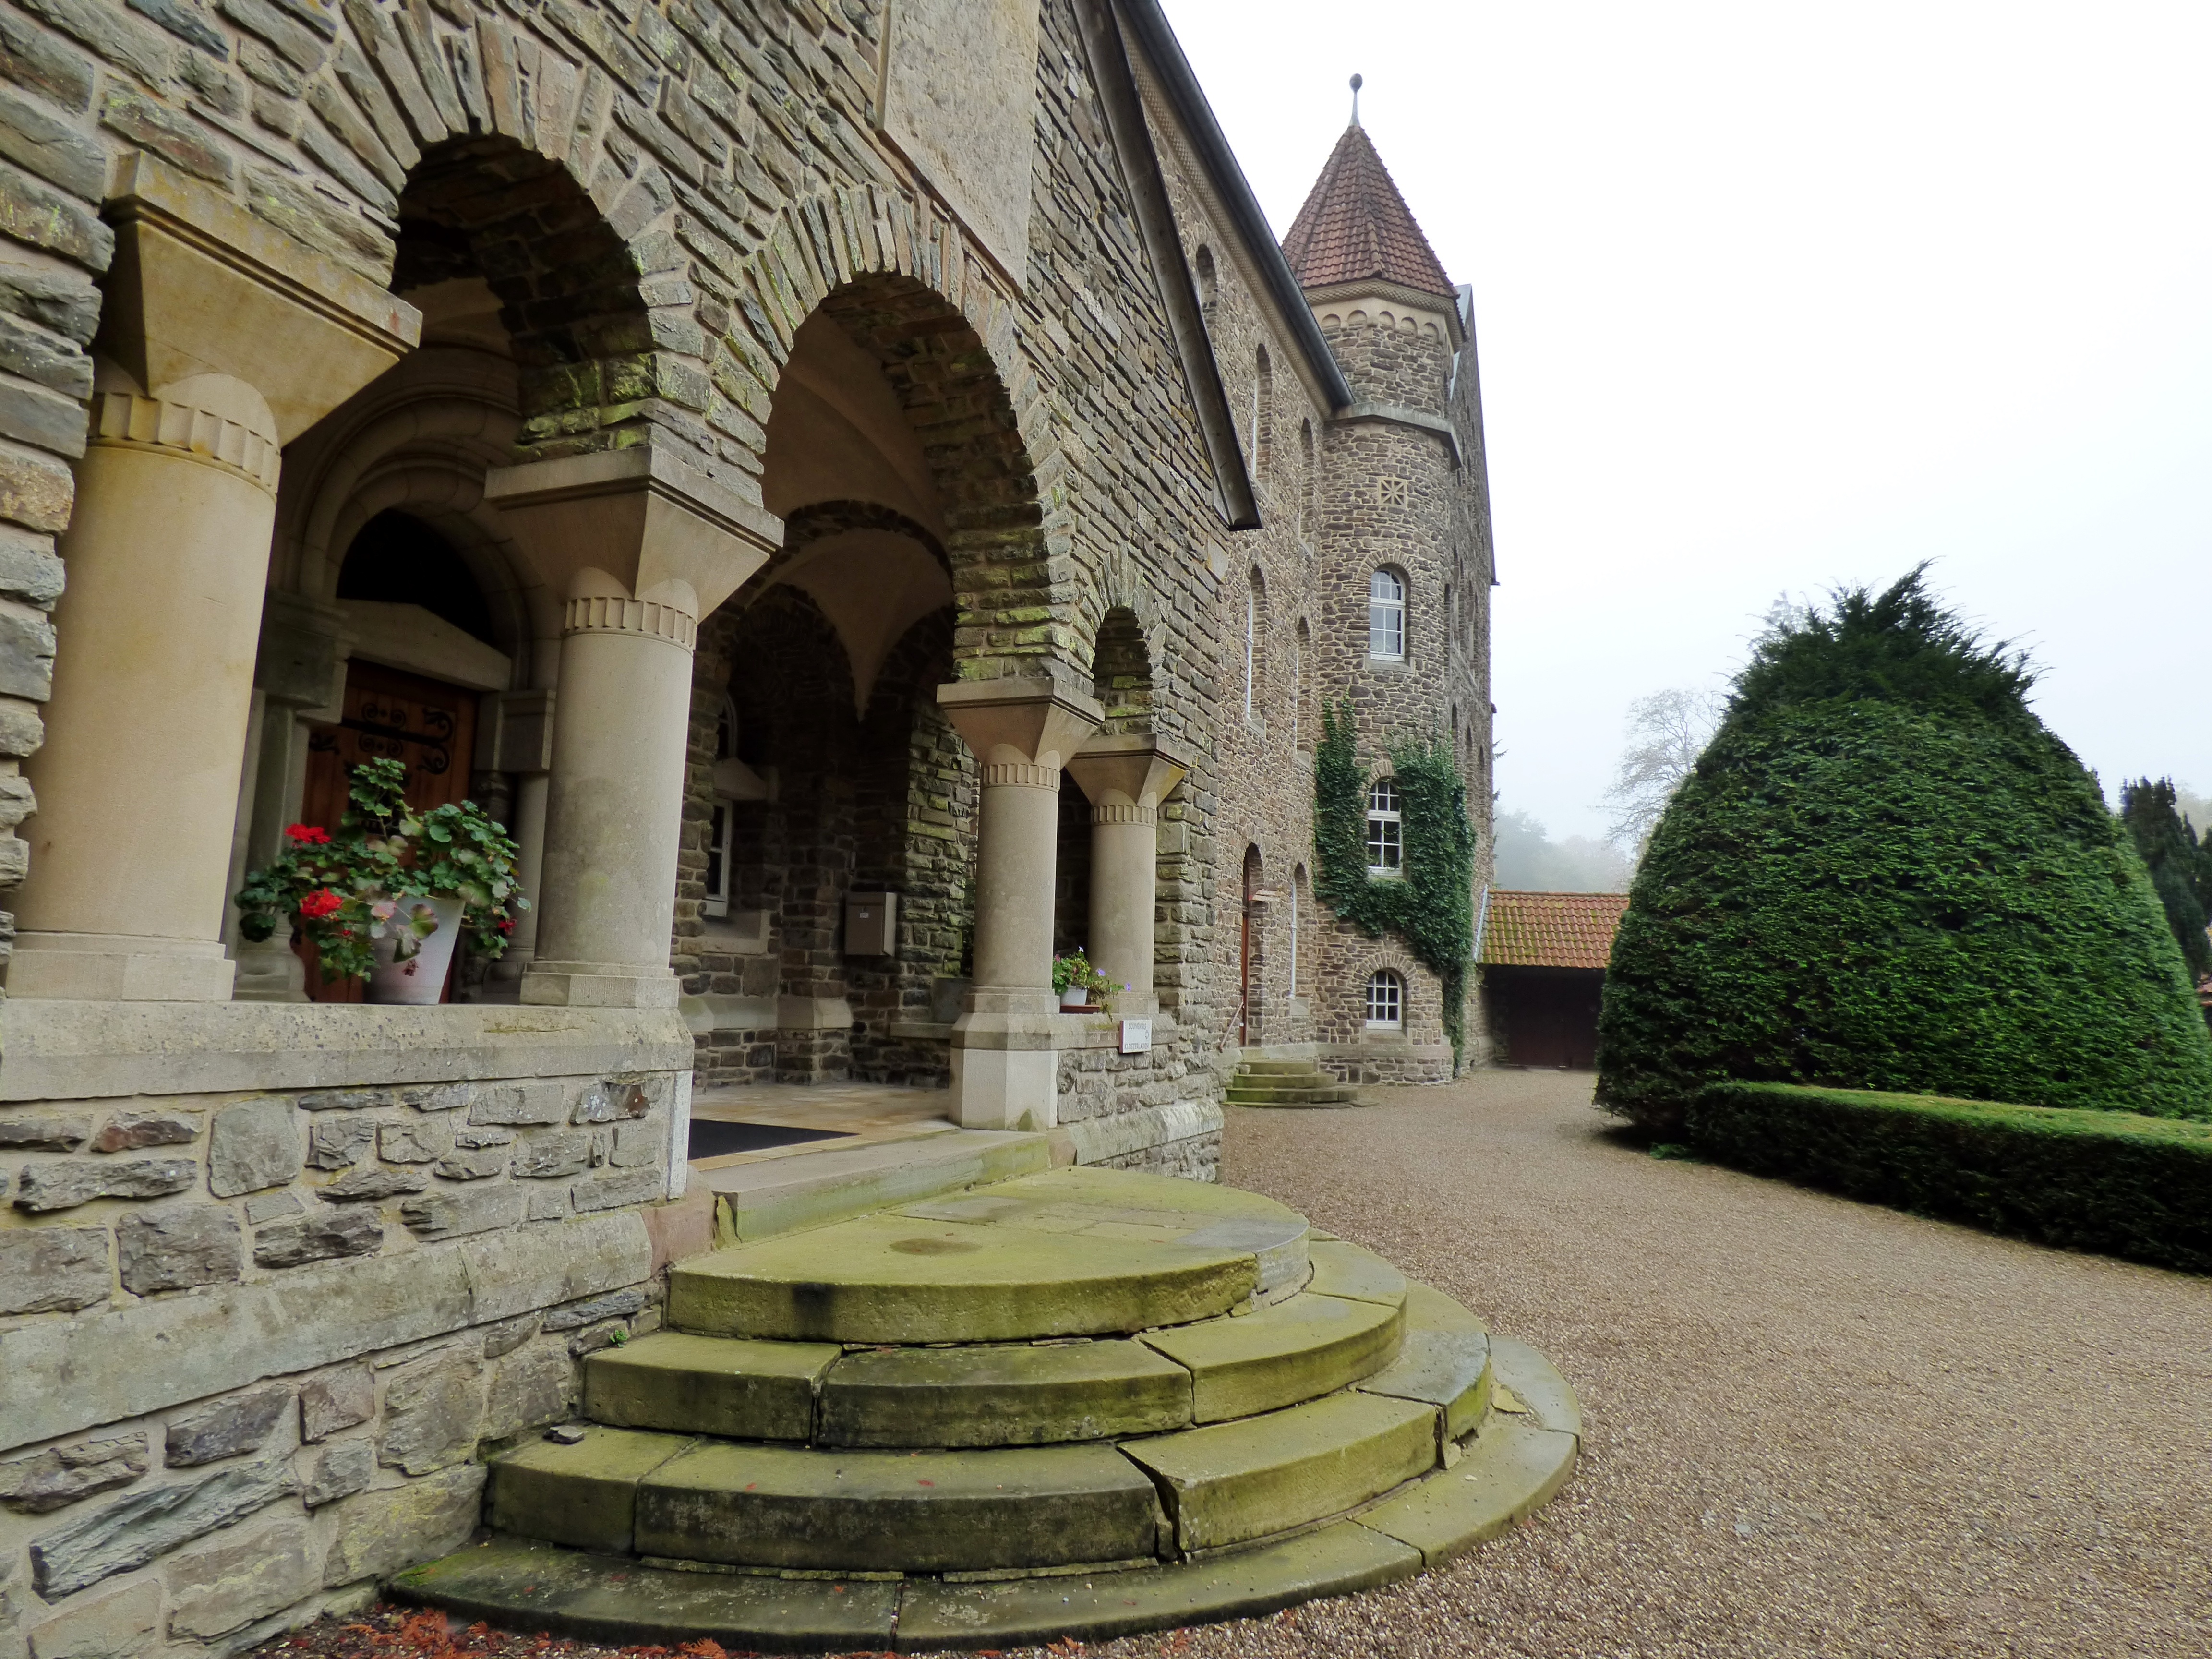
mansion, building, palace, europe, entrance, place of worship, courtyard, temple, monastery, abbey, luxembourg, estate, trap, ancient history, clervaux